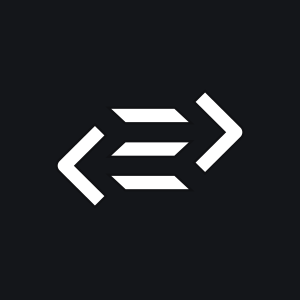
PureScript est un langage de programmation fonctionnel fortement typé dont la compilation produit du code JavaScript. Il peut être utilisé pour développer des applications web, des applications serveur, et également des applications de bureau grâce au framework Electron. Sa syntaxe est pour l'essentiel comparable à celle d'Haskell. Cependant, le langage introduit un polymorphisme paramétré particulier lié aux enregistrements extensibles : les enregistrements polymorphes. De plus, contrairement à Haskell, PureScript adhère à une stratégie d'évaluation stricte.